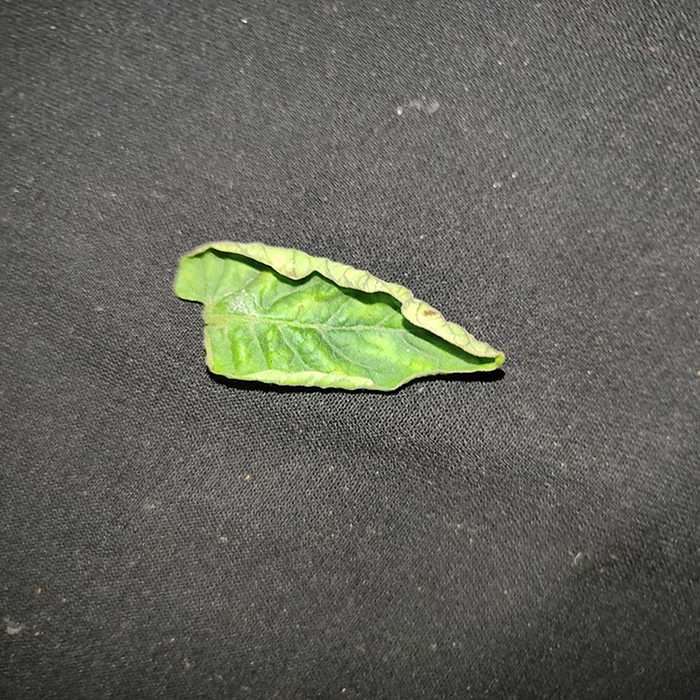
Plant: Tomato
Label: Tomato leaf curl virus